Evolutionary arms race

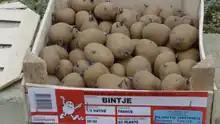
Bintje potatoes

The Bintje potato is derived from a cross between "Munstersen" and "Fransen" potato varieties. It was created in the Netherlands in the early 20th century and now is mainly cultivated in the North of France and Belgium. The oomycete "Phytophthora infestans" is responsible for the potato blight, in particular during the European famine in 1840. Zoospores (mobile spores, characteristics of "oomycetes") are liberated by zoosporangia provided from a mycelium and brought by rain or wind before infecting tubers and leaves. Black colours appear on the plant because of the infection of its cellular system necessary for the multiplication of the oomycete infectious population. The parasite contains virulent-avirulent allelic combinations in several microsatellite loci, likewise the host contains several multiloci resistance genes (or R gene). That interaction is called gene-for-gene relationship and is, in general, widespread in plant diseases. Expression of genetic patterns in the two species is a combination of resistance and virulence characteristics in order to have the best survival rate.